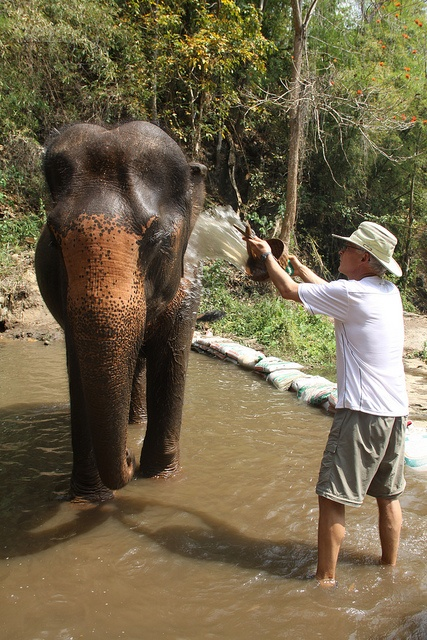
A man standing next to a baby elephant on top of a river.
Man and elephant standing in water while the man throws a bucket of water at the elephant.
Man washes down an elephant in murky water.
An elephant being splashed with water by a man in a hat.
A man washing an elephant in a body of water.